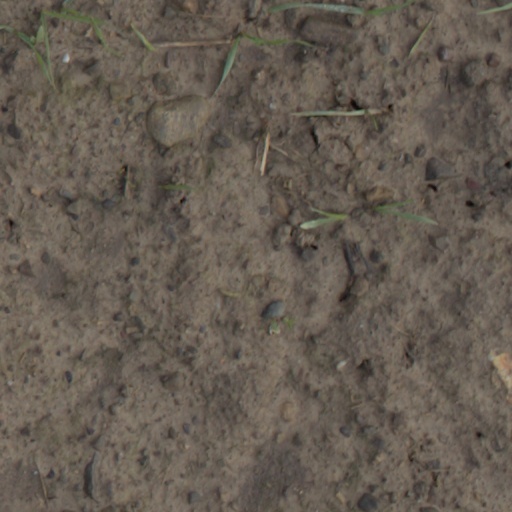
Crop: wheat